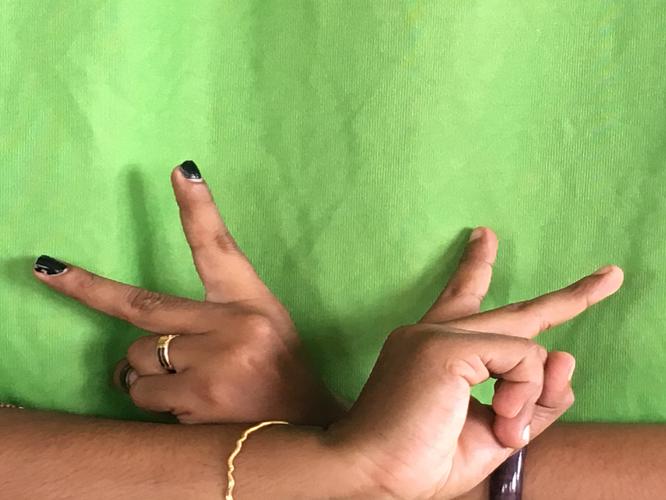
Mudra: Kartariswastika
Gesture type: double_hand